Ilie Lazăr

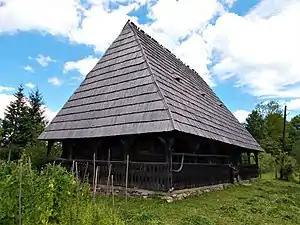
The house inhabited by Ilie Lazăr in Giulești

Ilie Lazăr (born December 12, 1895, Giulești, Maramureș County - d. November 6, 1976 Cluj-Napoca) was a Romanian jurist and politician, a leading member of the National Peasants' Party in the interwar period and the right-hand man of Iuliu Maniu.